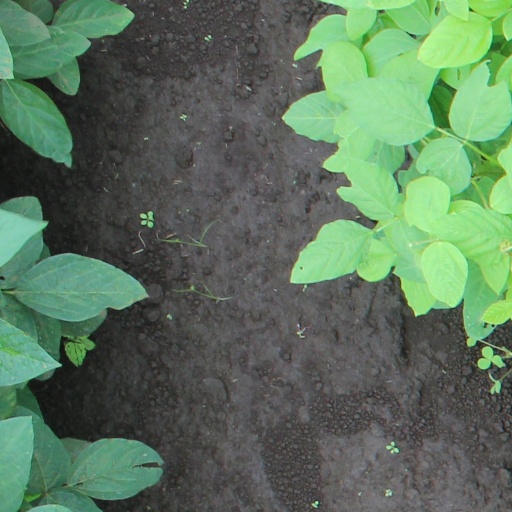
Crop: soybean